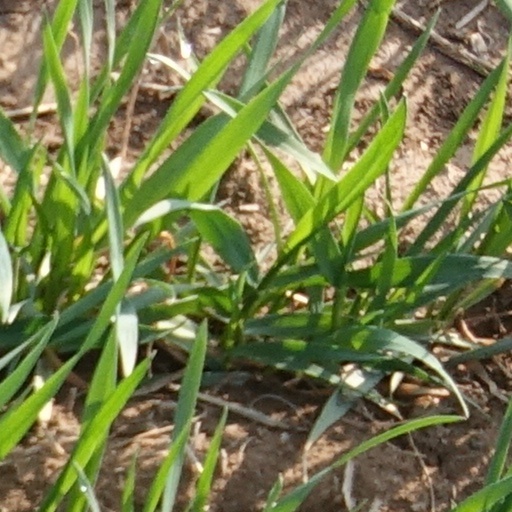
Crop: wheat